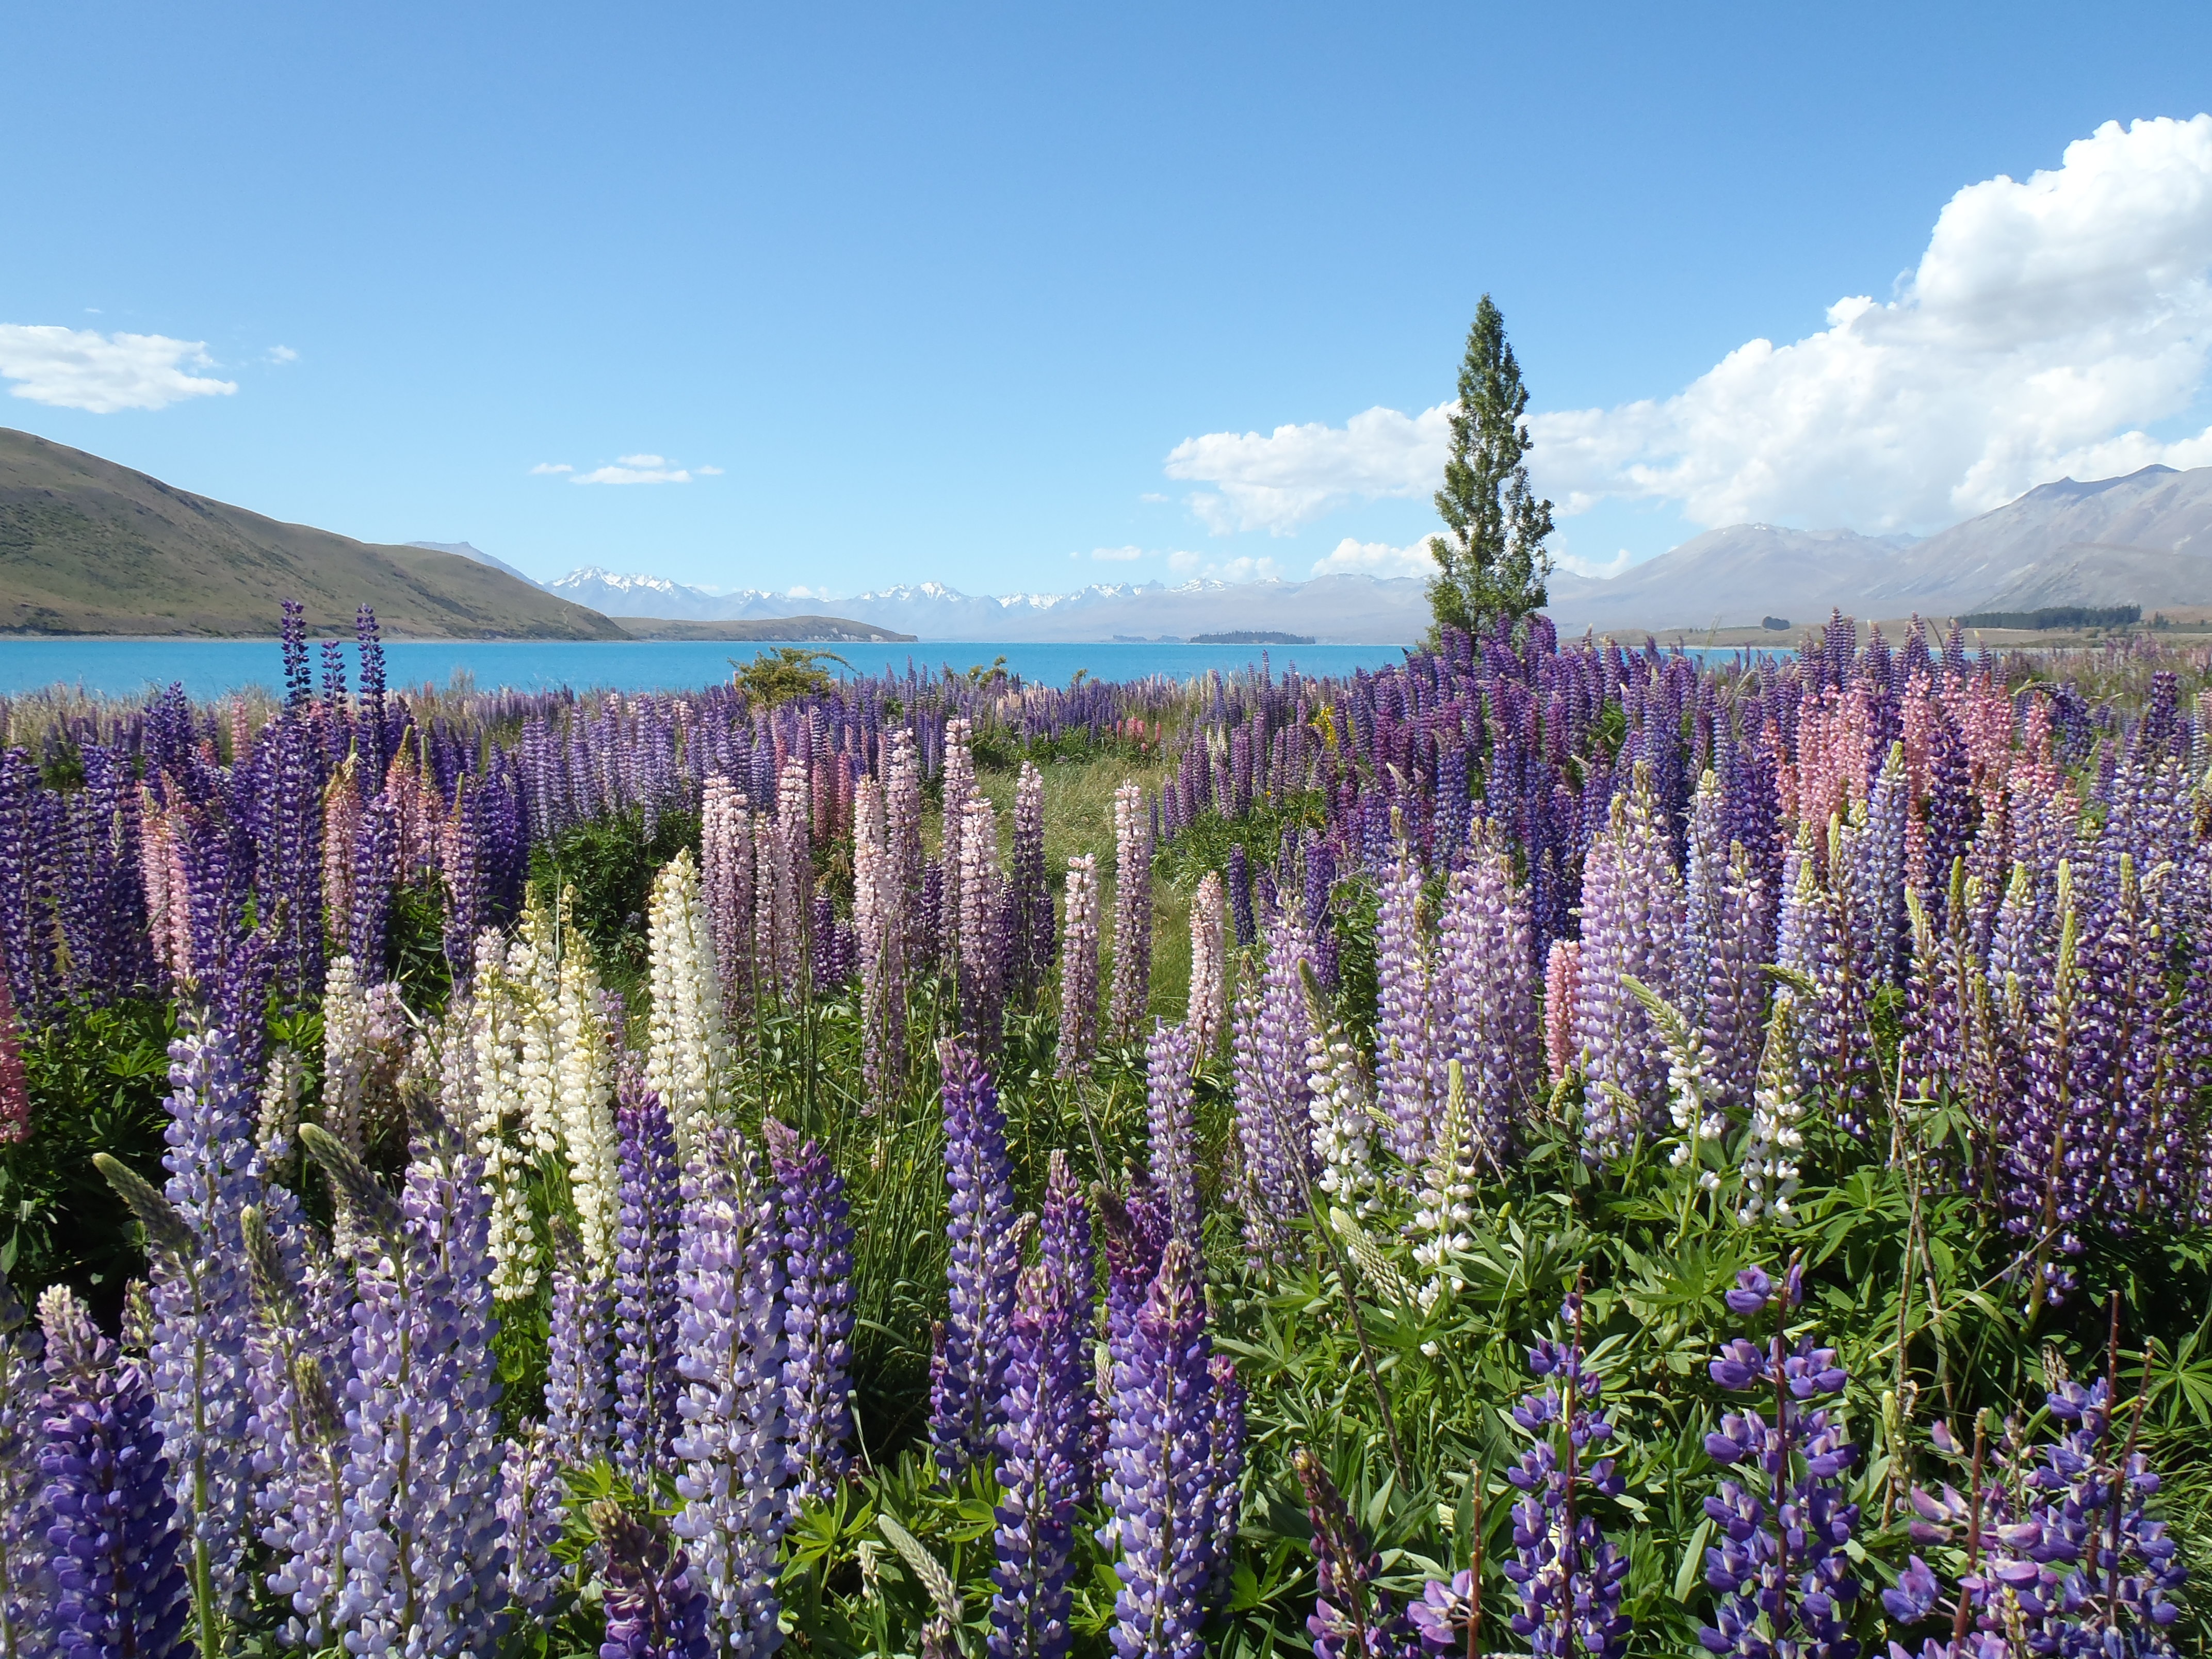
landscape, water, nature, blossom, plant, field, meadow, prairie, flower, lake, view, spring, scenic, blooming, flora, season, lavender, botanical, plants, wildflower, outdoors, vegetation, violet, wildflowers, bluebonnet, lupin, flowering plant, land plant, english lavender